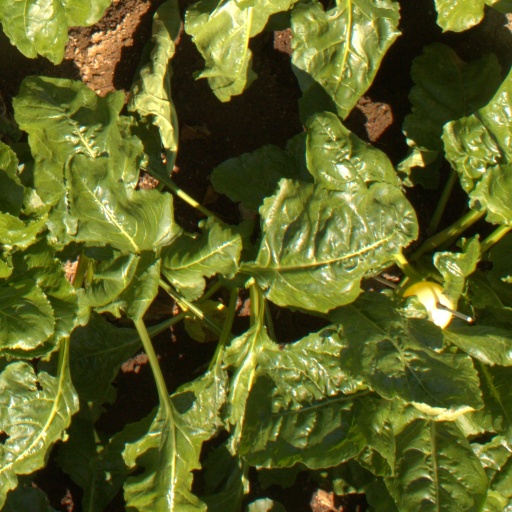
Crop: sugar beet